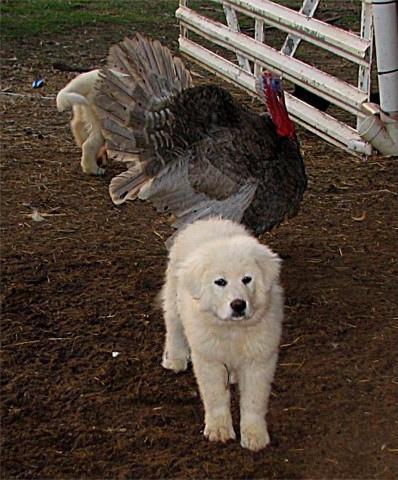
great pyrenees